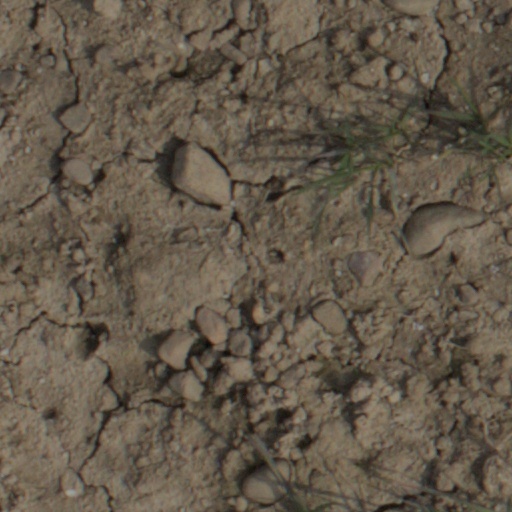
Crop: wheat